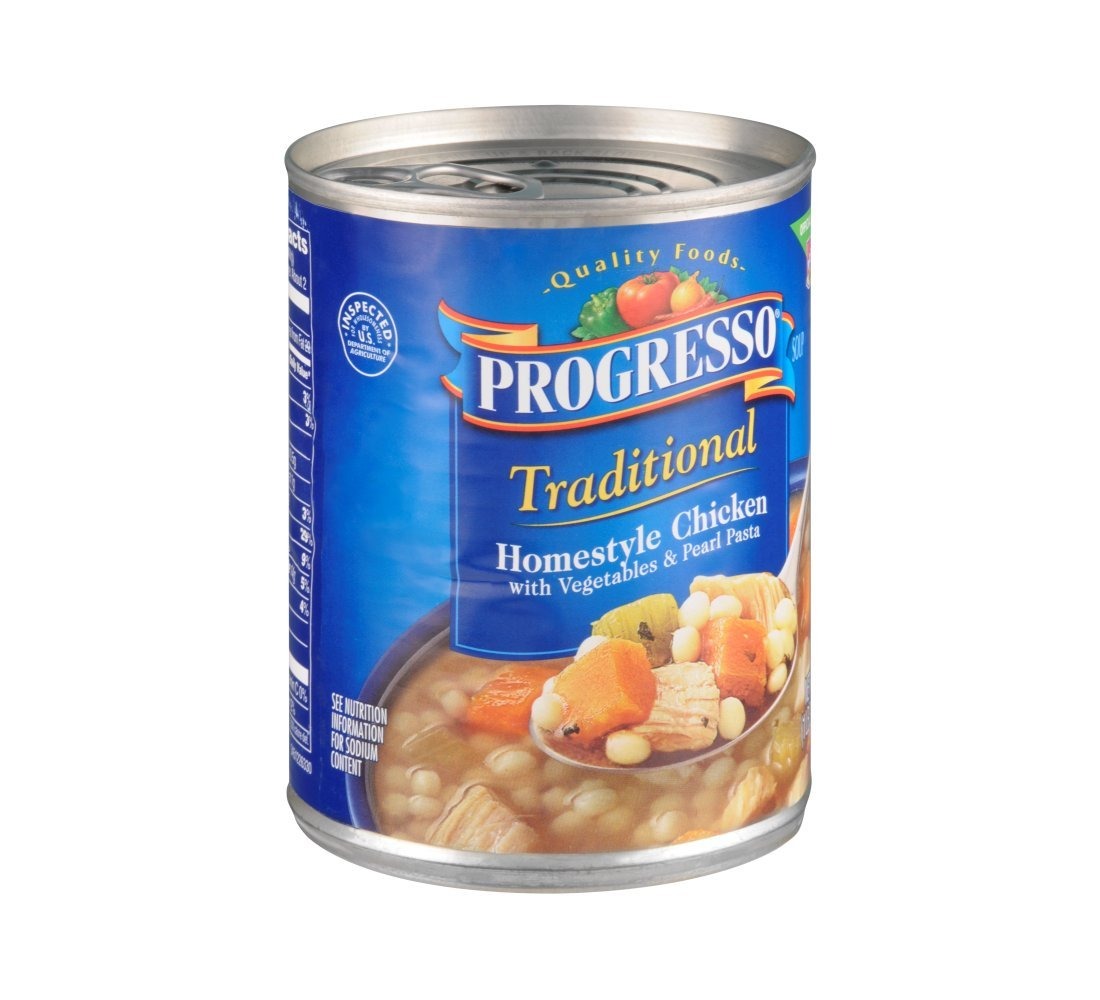
Item Name: Progresso, Traditional Homestyle Chicken With Vegetable And Pearl Pasta Soup, 19 Fl Oz
Bullet Point: 19 oz
Product Description: Packaged Chicken Soups
Value: 19.0
Unit: Fl Oz

Price: 2.18